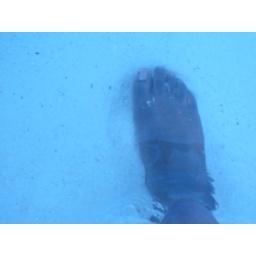
This is Wes' foot in the water look how clear